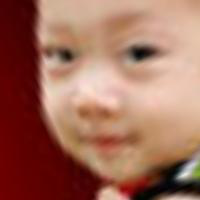
Age group: age 01-10